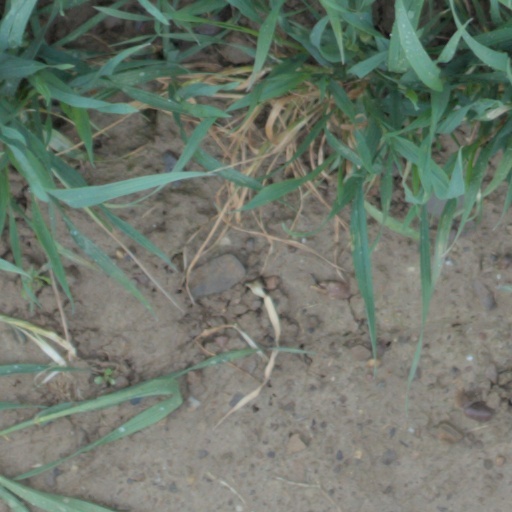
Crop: wheat